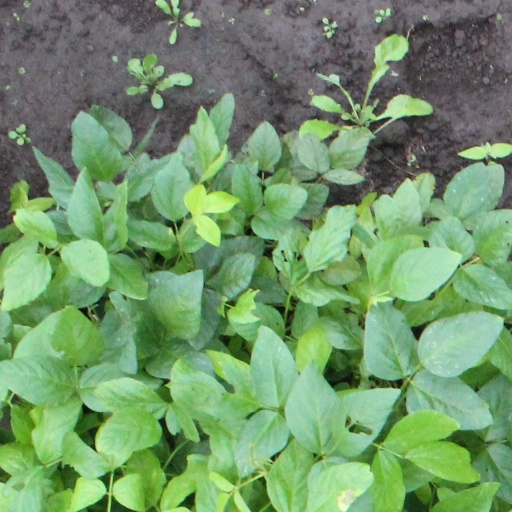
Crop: soybean